Lysistrata

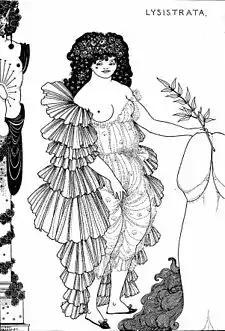
"Illustration by Aubrey Beardsley, 1896"

Lysistrata ( or ; Attic Greek: , "Lysistrátē") is an ancient Greek comedy by Aristophanes, originally performed in classical Athens in 411 BC. It is a comic account of a woman's mission to end the Peloponnesian War between Greek city states by denying all the men of the land any sex, which was said to be the only thing they truly and deeply desired. Lysistrata persuades the women of the warring cities to engage in a sex strike as a means of forcing the men to negotiate peace – a strategy that inflames the battle between the sexes.